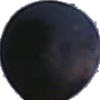
Label: blue_grape